Battle of Carillon

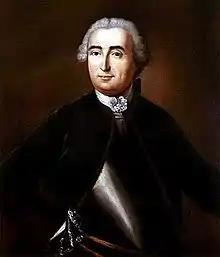
A half-length portrait of a man dressed mainly in black, but also wearing a metal breastplate, against a dark brown background. He is wearing a powdered wig.

Abercrombie ordered his reserves, the Connecticut and New Jersey provincials, into the battle around 2, but by 2:30 it was clear their attack also failed. Abercrombie then tried to recall the troops, but a significant number, notably the 42nd and 46th regiments on the British left, persisted in the attack. Around 5 pm the 42nd made a desperate advance that actually succeeded in reaching the base of the French wall; those that actually managed to scale the breastwork were bayoneted. One British observer noted that "Our Forces Fell Exceeding Fast", while another wrote that they were "Cut Down Like Grass". The slaughter went on until nightfall, with a great many men retreating behind a breastwork that had been erected at the back of the battlefield.